Château Lagrézette

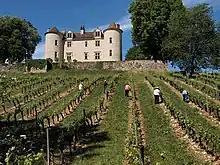
Château Lagrézette, May 2011

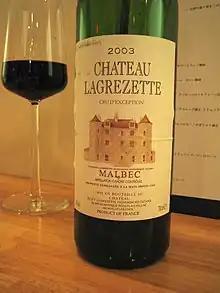
Château Lagrézette cru d’exception 2003

Château Lagrézette (or Château de La Grézette) is an ancient fortified house near the river Lot in Caillac in the Lot department in south-western France.